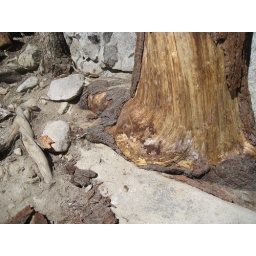
Palm Springs Aerial Tramway Palm Springs Aerial Tramway. Interesting tree growing out of the rock near the visitor center